Norodom Sihamoni

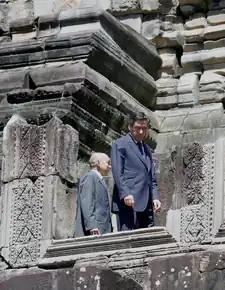

The King has limited political powers and rarely gets involved in the Cambodian political space, in conformance with his position as a constitutional monarch, and is considered to be 'above politics'. Some Cambodian opposition figures, however, have called for him to be more vocal and directly involved in the political issues of the country, like his predecessor, King-father Norodom Sihanouk was, contending that the King has the constitutional prerogative to do so, in terms of powers accorded to him. Conversely, others have cautioned against this notion, citing that the constitution strictly warrants for a predominantly ceremonial monarch that "shall reign but shall not govern", noting that resorting to political intervention is neither in the long-term interests of the monarchy nor nation, and Sihamoni, since the outset of his reign, has pledged and adhered to a largely apolitical stance. Indeed, during the monarchical selection process, King Sihanouk touted then Prince Sihamoni's neutral and impartial approach to politics as a key trait for why he is suited to the role. This is reinforced by analysis from observers that Sihamoni "has represented both continuity and change — withdrawing royalty from active politics, but advancing it as a symbol of national reconciliation", thereby restoring the "monarchy's traditional role as an 'umbrella' under which Cambodians could unite." In turn, observers argue that this limits any politicization of the monarchy as an institution whilst maintaining its neutrality as well as legitimacy, especially amid the context of the sometimes controversial and turbulent nature of Cambodian politics.